San Jose del Monte

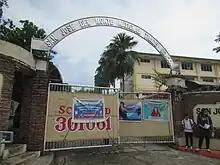
San Jose del Monte National Trade School

The city has three major business district growth areas: Tungkong Mangga, Muzon, and Sapang Palay (Sampol). They are in wholesale and retail trade.